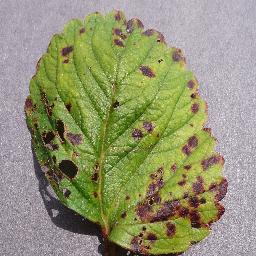
Label: Strawberry___Leaf_scorch